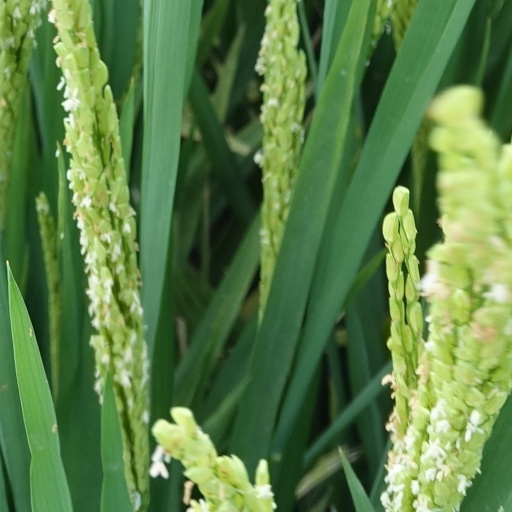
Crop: rice